XD-Picture Card

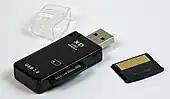
xD card reader for USB

The original xD cards (Type S) were available in 16 MB to 512 MB capacities. The Type M card, released in February 2005, uses multi-level cell (MLC) architecture to achieve a theoretical storage capacity of up to 8 GB. , Type M cards are available in sizes from 256 MB to 2 GB. However, the Type M suffers from slower read/write speeds than the original cards.